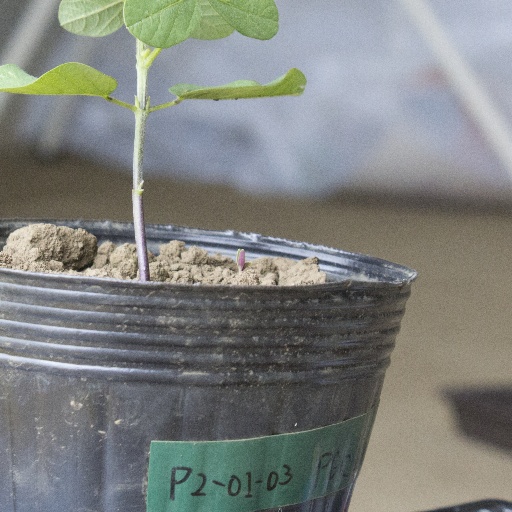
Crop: soybean